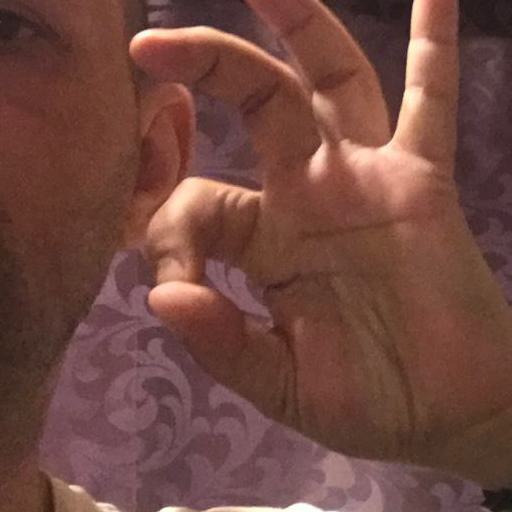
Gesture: ok